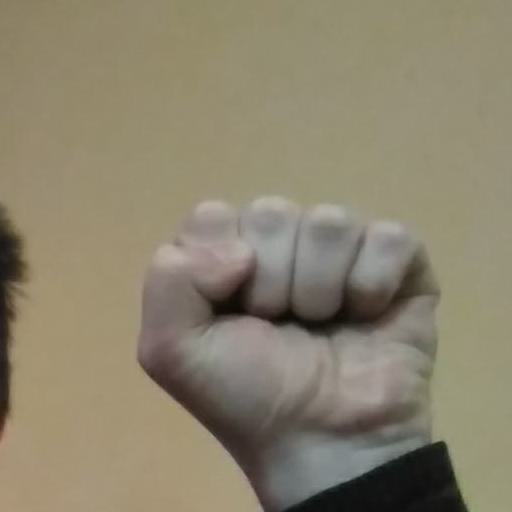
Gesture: fist